Laguja

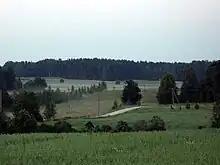
View to Laguja village

Laguja is a small village in Nõo Municipality, Tartu County, Estonia.